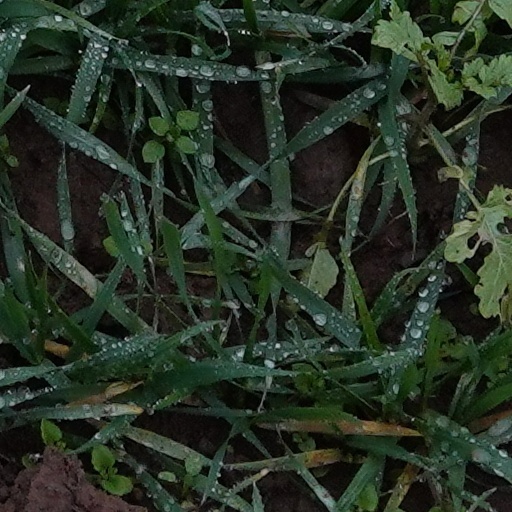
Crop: wheat